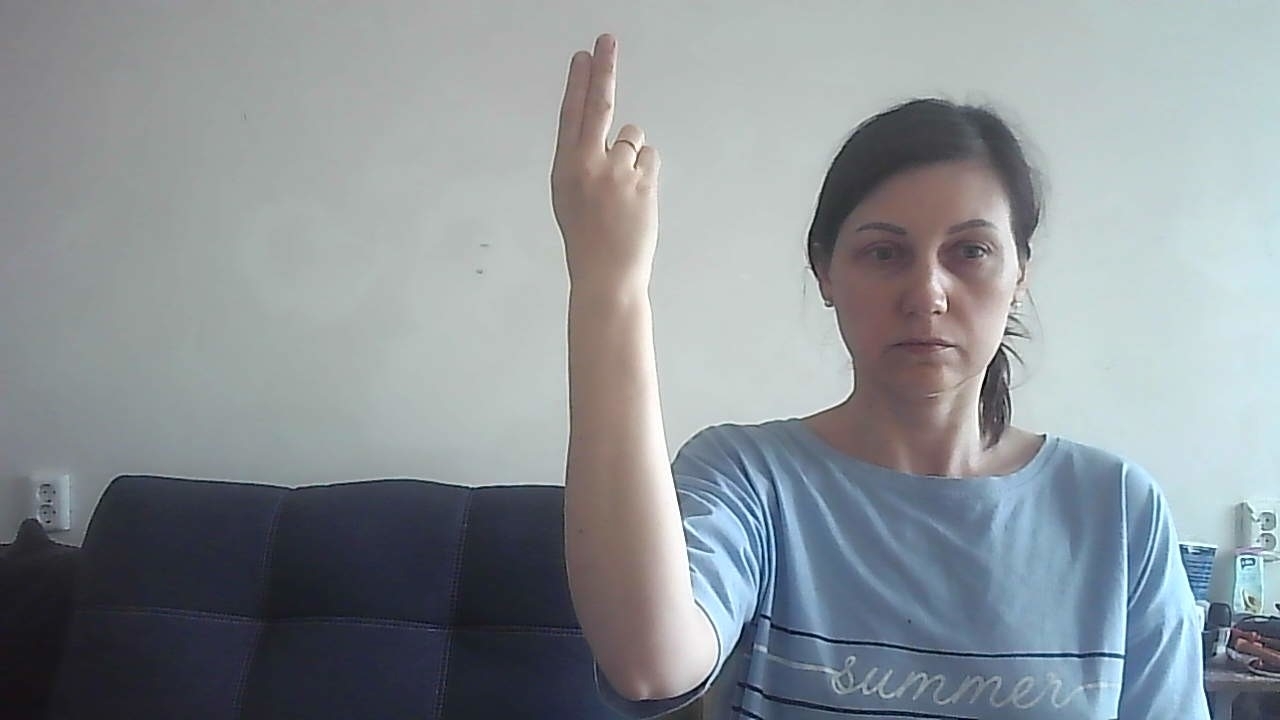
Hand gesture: two_up_inverted